Iranian National Ballet Company

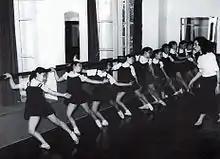
Madame Yelena's ballet class in Tehran, 1949

The history of ballet in Iran started in 1928 when Madame Cornelli, a Russian immigrant who fled the Bolshevik revolution of 1917, started giving dance lessons in Tehran. There was no methodical ballet training; the classes consisted of various exercises to make the body supple and to cultivate the students' awareness of rhythm and musicality. Part of each class was devoted to character or folk dances. A later dance teacher was Madame Yelena (Avedisian), and Sarkis Djanbazian who respectively in 1933 and 1938 organized dance classes in the city of Tabriz and Qazvin. These newcomers expanded the European influenced dance scene in Iran by holding performances and dance classes of various style, including classical ballet, European folk dancing, the European partner dancing, etc.